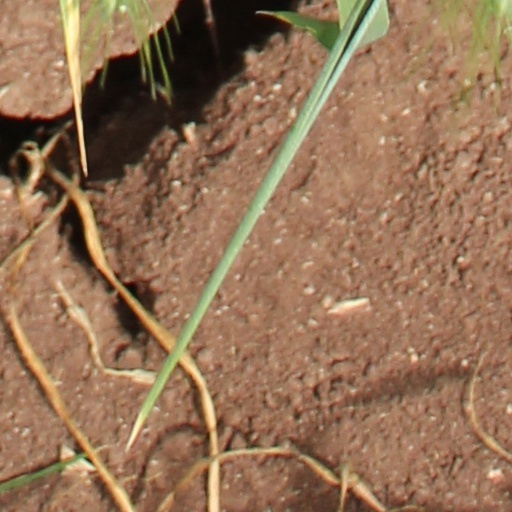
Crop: wheat